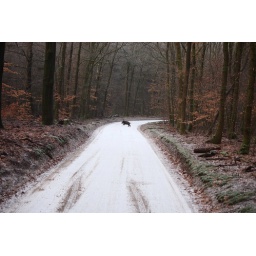
A wild pig quickly crosses the road in 'Speulderbos' (near Putten).